Whatever It Takes (2000 film)

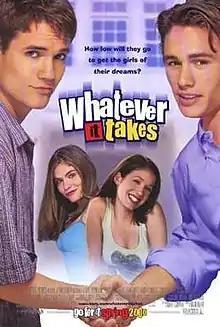
Theatrical release poster

Whatever It Takes is a 2000 American teen comedy film directed by David Raynr and starring Shane West, Marla Sokoloff, Jodi Lyn O'Keefe, and James Franco. It was released in the United States on March 24, 2000. The film's story is a modern update of the 1897 play "Cyrano de Bergerac" by Edmond Rostand.